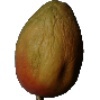
Label: Papaya 1